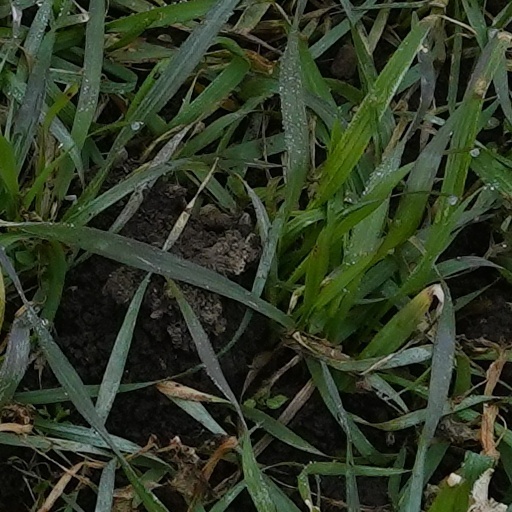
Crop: wheat